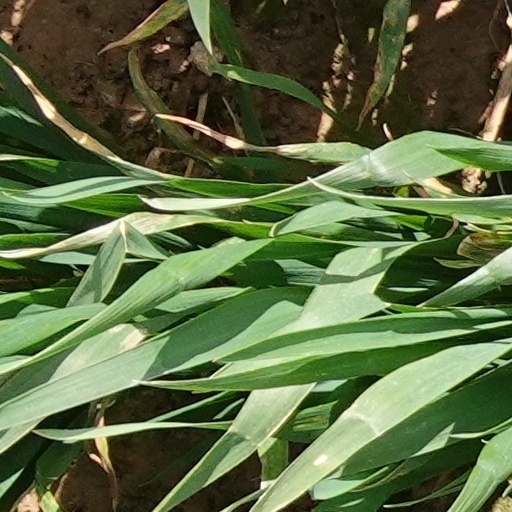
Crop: wheat